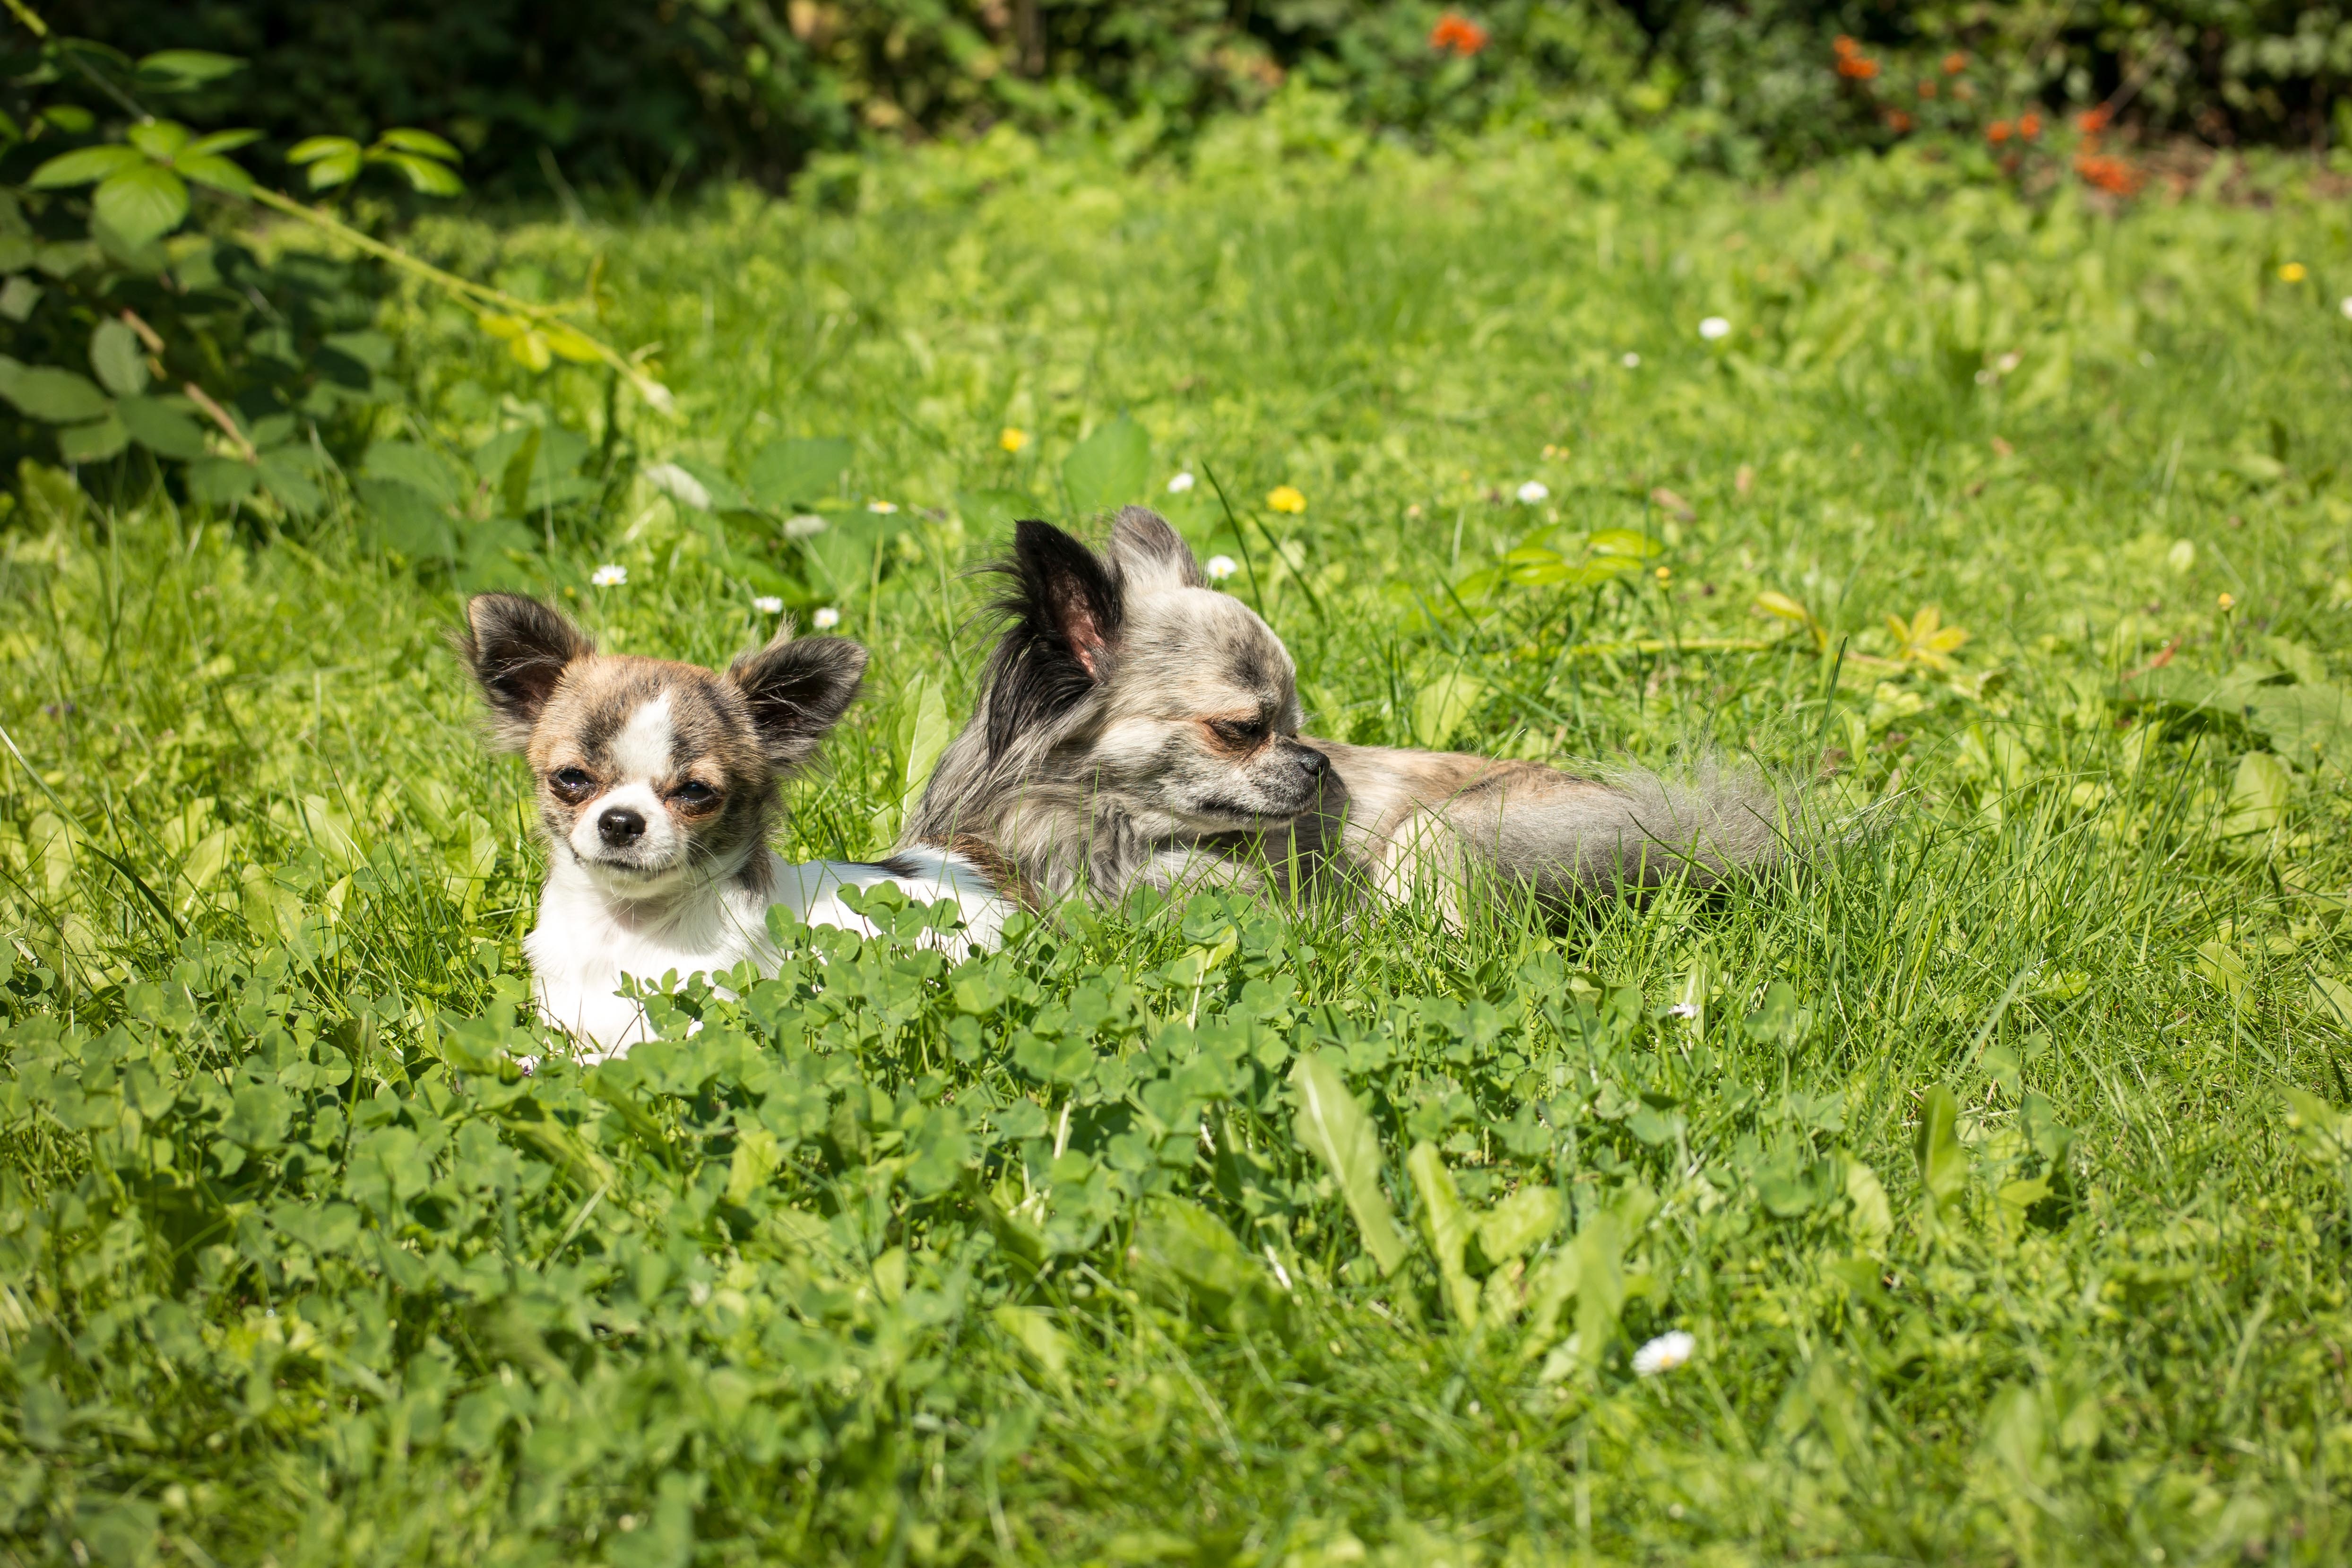
grass, lawn, meadow, play, puppy, dog, cute, young, small, father, mammal, baby, vertebrate, chihuahua, rush, daughter, young dog, small dog, chiwawa, dog like mammal, dog breed group